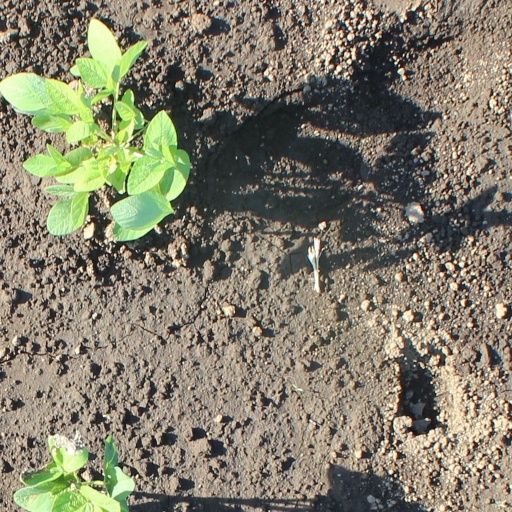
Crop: soybean